Viviparous eelpout

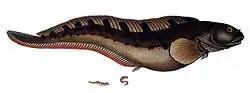
Drawing of the eelpout with fry

The viviparous eelpout feeds on bottom-dwelling invertebrates, such as crustaceans, and fish eggs and fry.